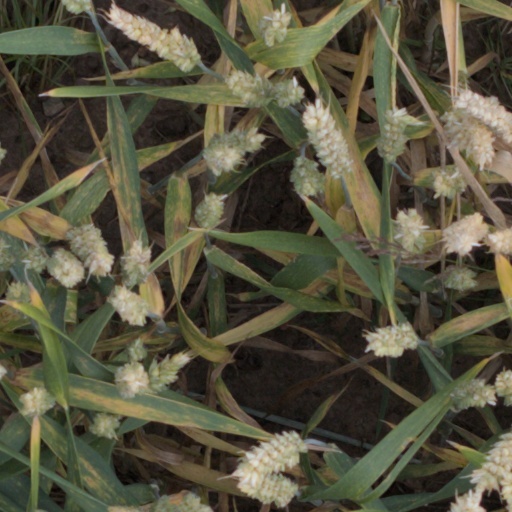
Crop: wheat